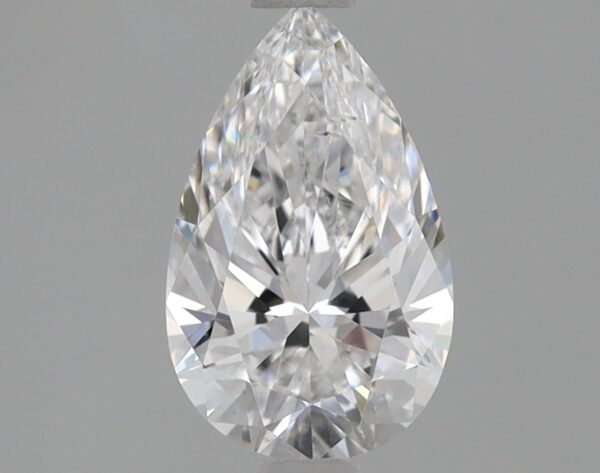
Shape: pear
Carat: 0.9
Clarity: SI1
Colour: E
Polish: VG
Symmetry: EX
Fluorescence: NONE
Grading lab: IGI
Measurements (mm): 8.66 x 5.37 x 3.33